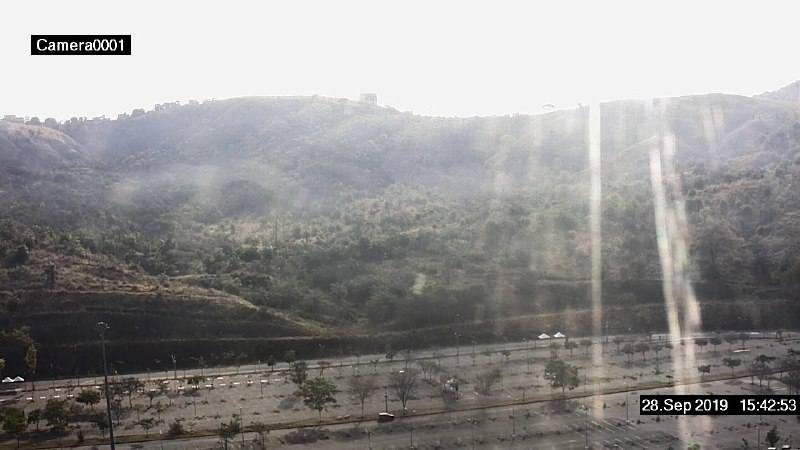
Fire: no
Smoke: no